Gloria Cultural Arena

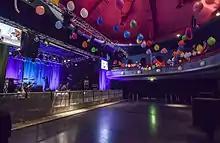
Gloria's interior

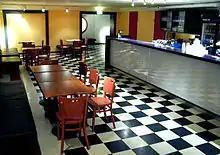
Restaurant space

In addition to the stage and transformable spaces, there are light and audio equipment, as well as three bar counters. The main stage is 65m² and the audience capacity is 600 persons in the hall. Depending on the arrangements, altogether 300-400 seats fit on both floors. Gloria has two entrances: the main entrance at Pieni Roobertinkatu meant for the audience and at Yrjönkatu which leads directly to the dressing rooms.